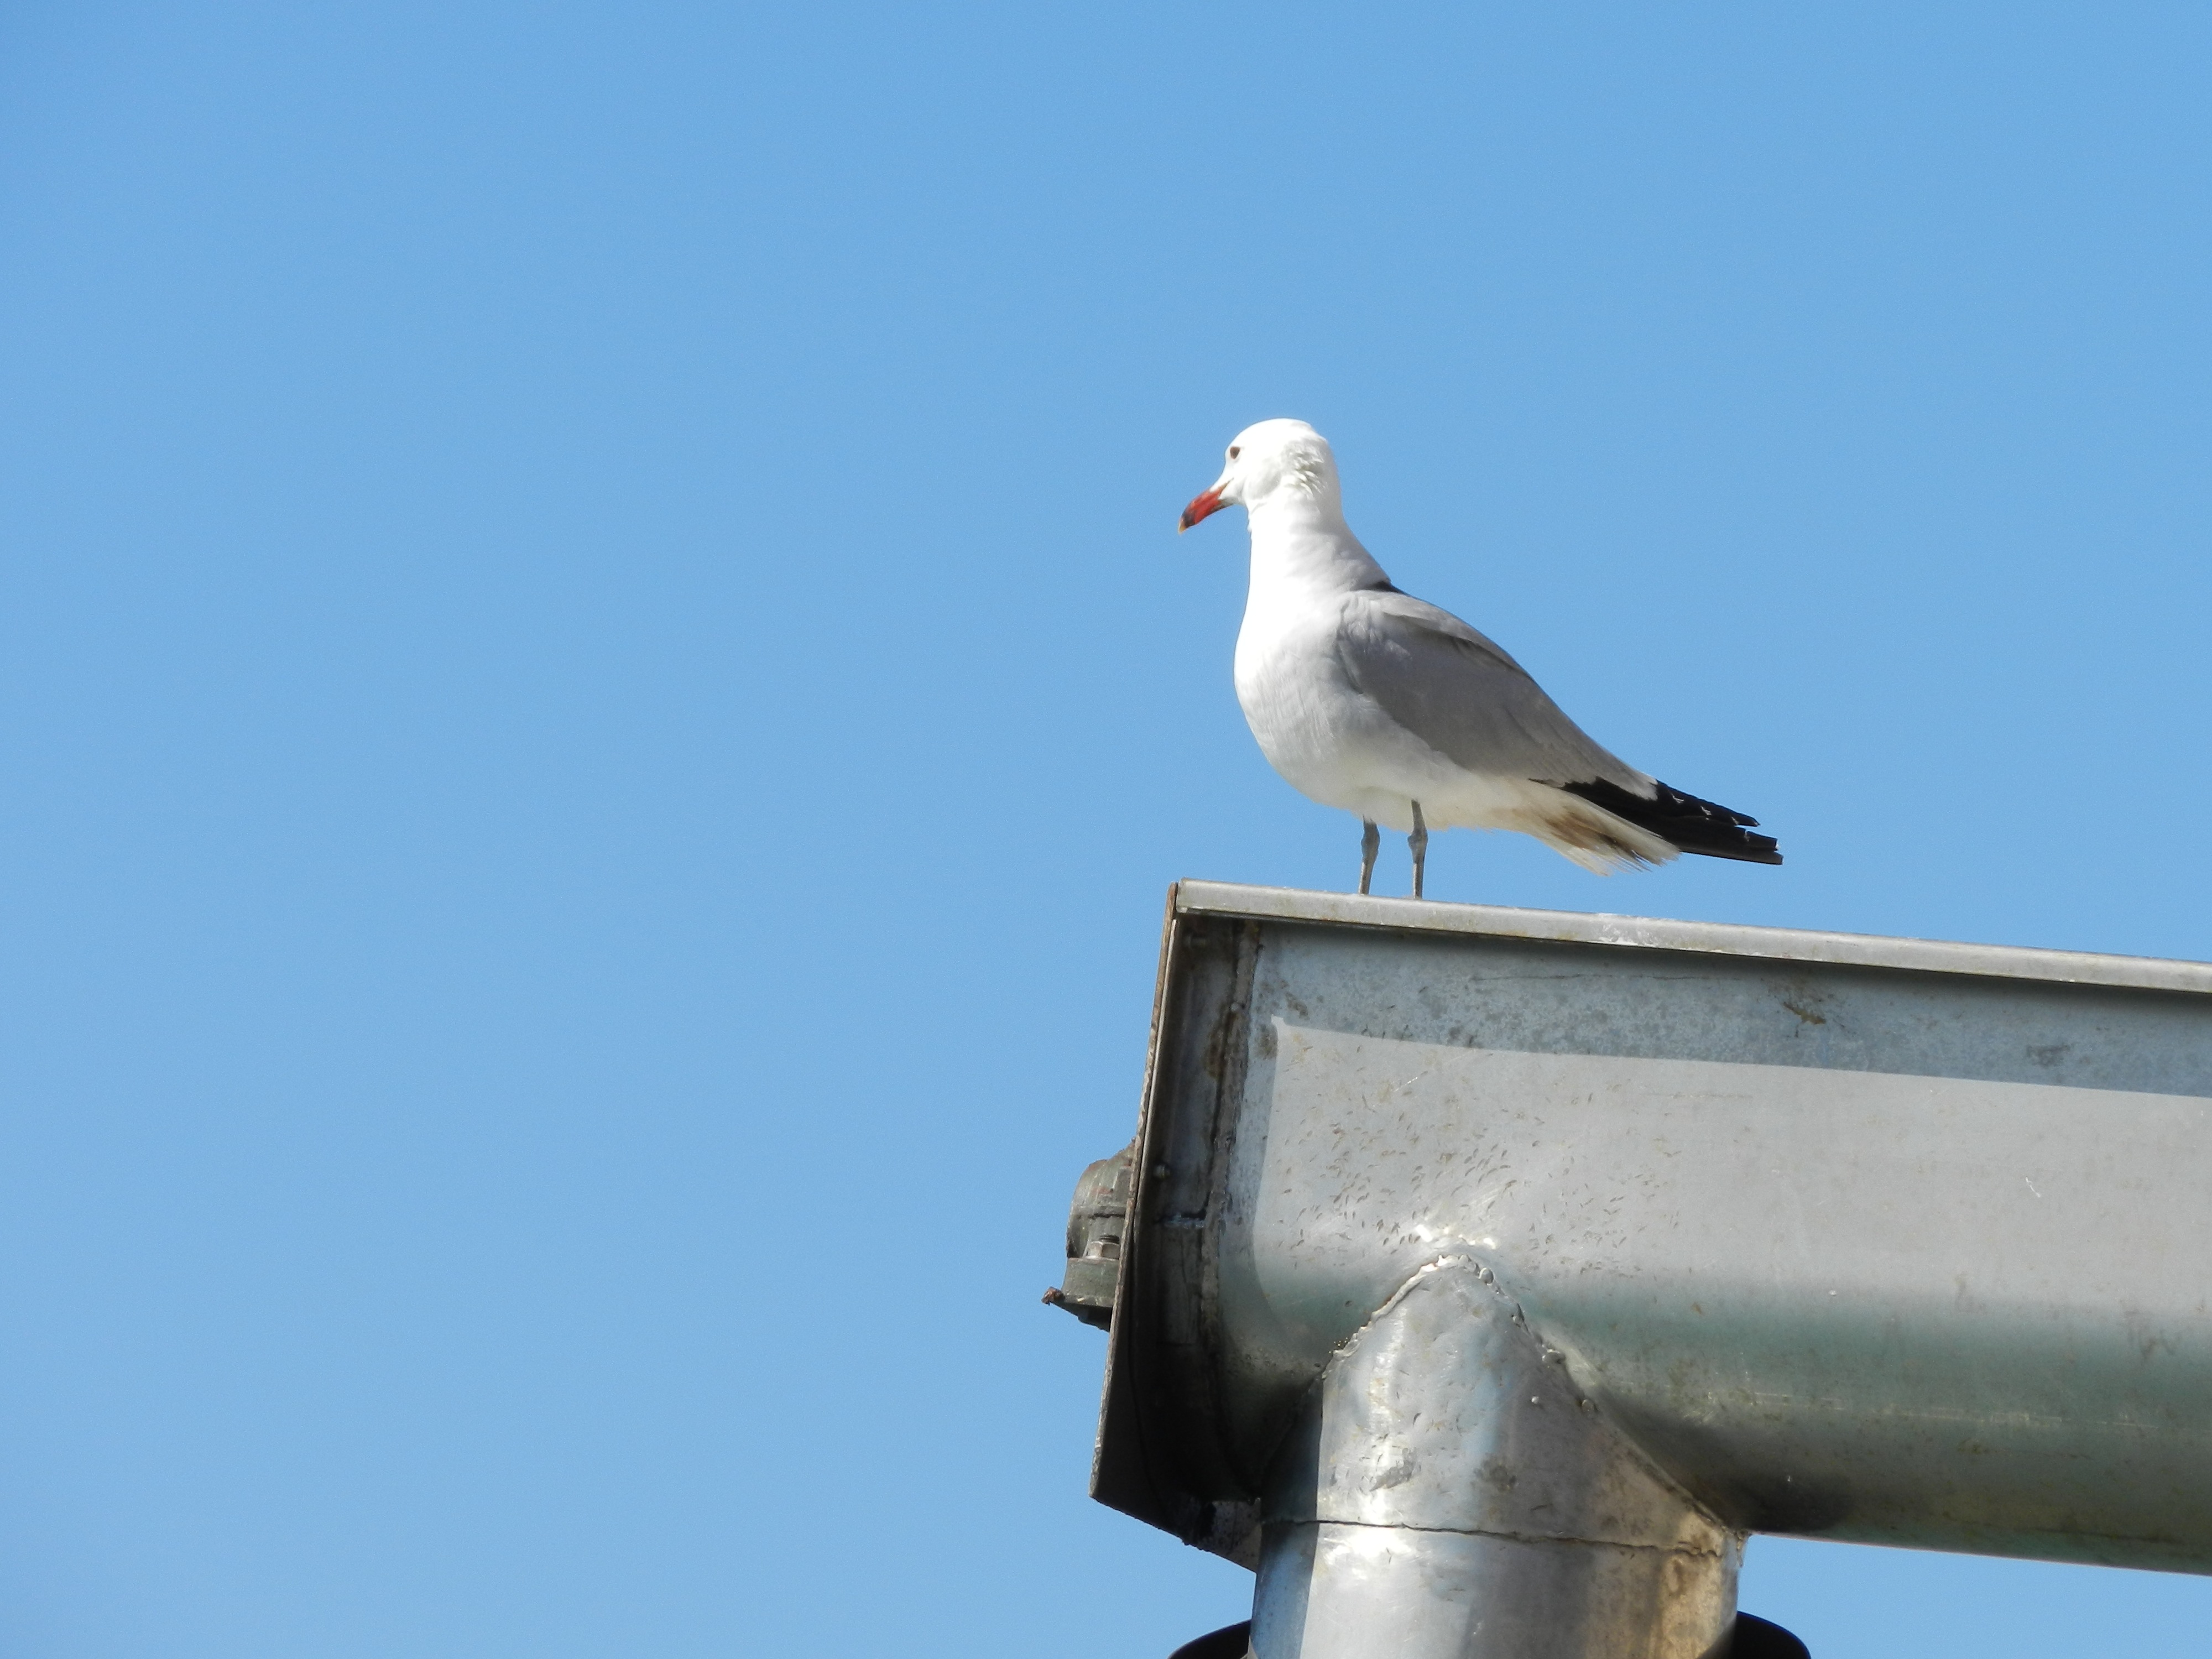
bird, wing, seabird, seagull, gull, beak, fauna, birds, animals, vertebrate, charadriiformes, pigeons and doves